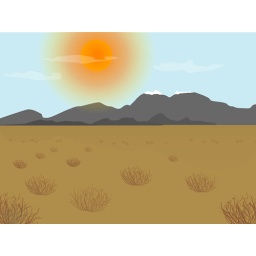
Here's the mountain background without the box as requested by Mom.